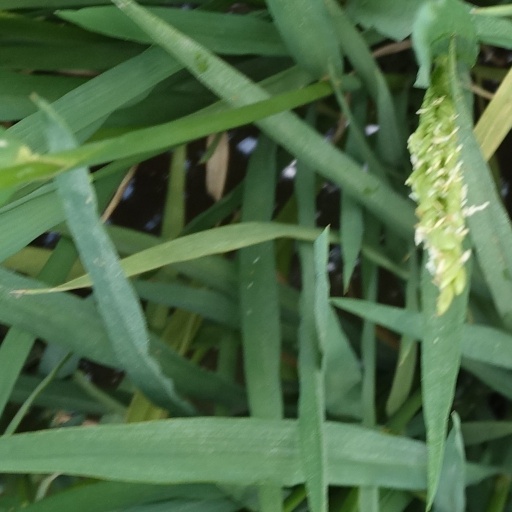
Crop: rice